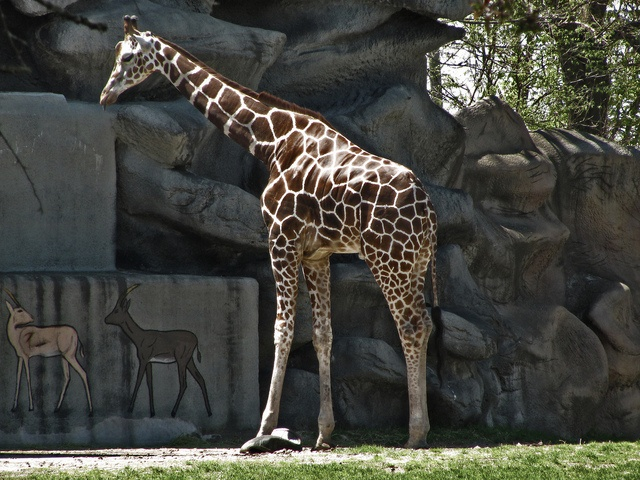
A tall giraffe standing next to a stone cave.
a giraffe standing near a wall of rocks
A giraffe standing by a wall of rocks at a zoo.
A giraffe enjoying the sun at the zoo.
A giraffe standing in a stone enclosure next to a stone painting of deer.